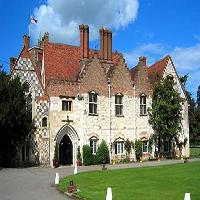
Weather: sun or clear